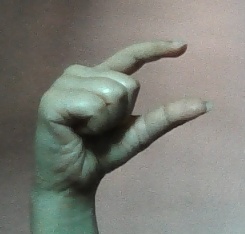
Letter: dal